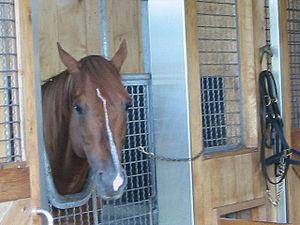
Lammtarra était un cheval de course pur-sang anglais né en 1992, par Nijinsky et Snow Bride, par Blushing Groom.